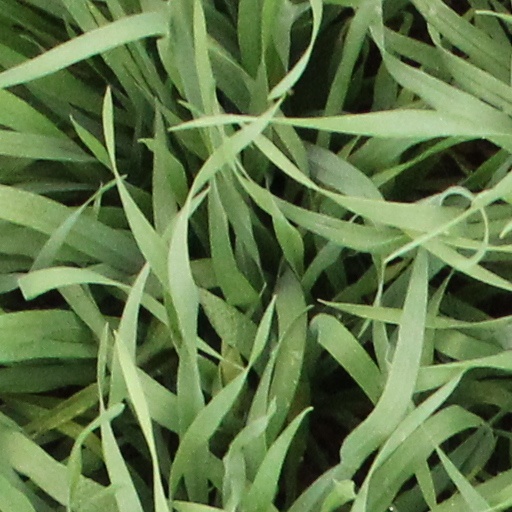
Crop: wheat